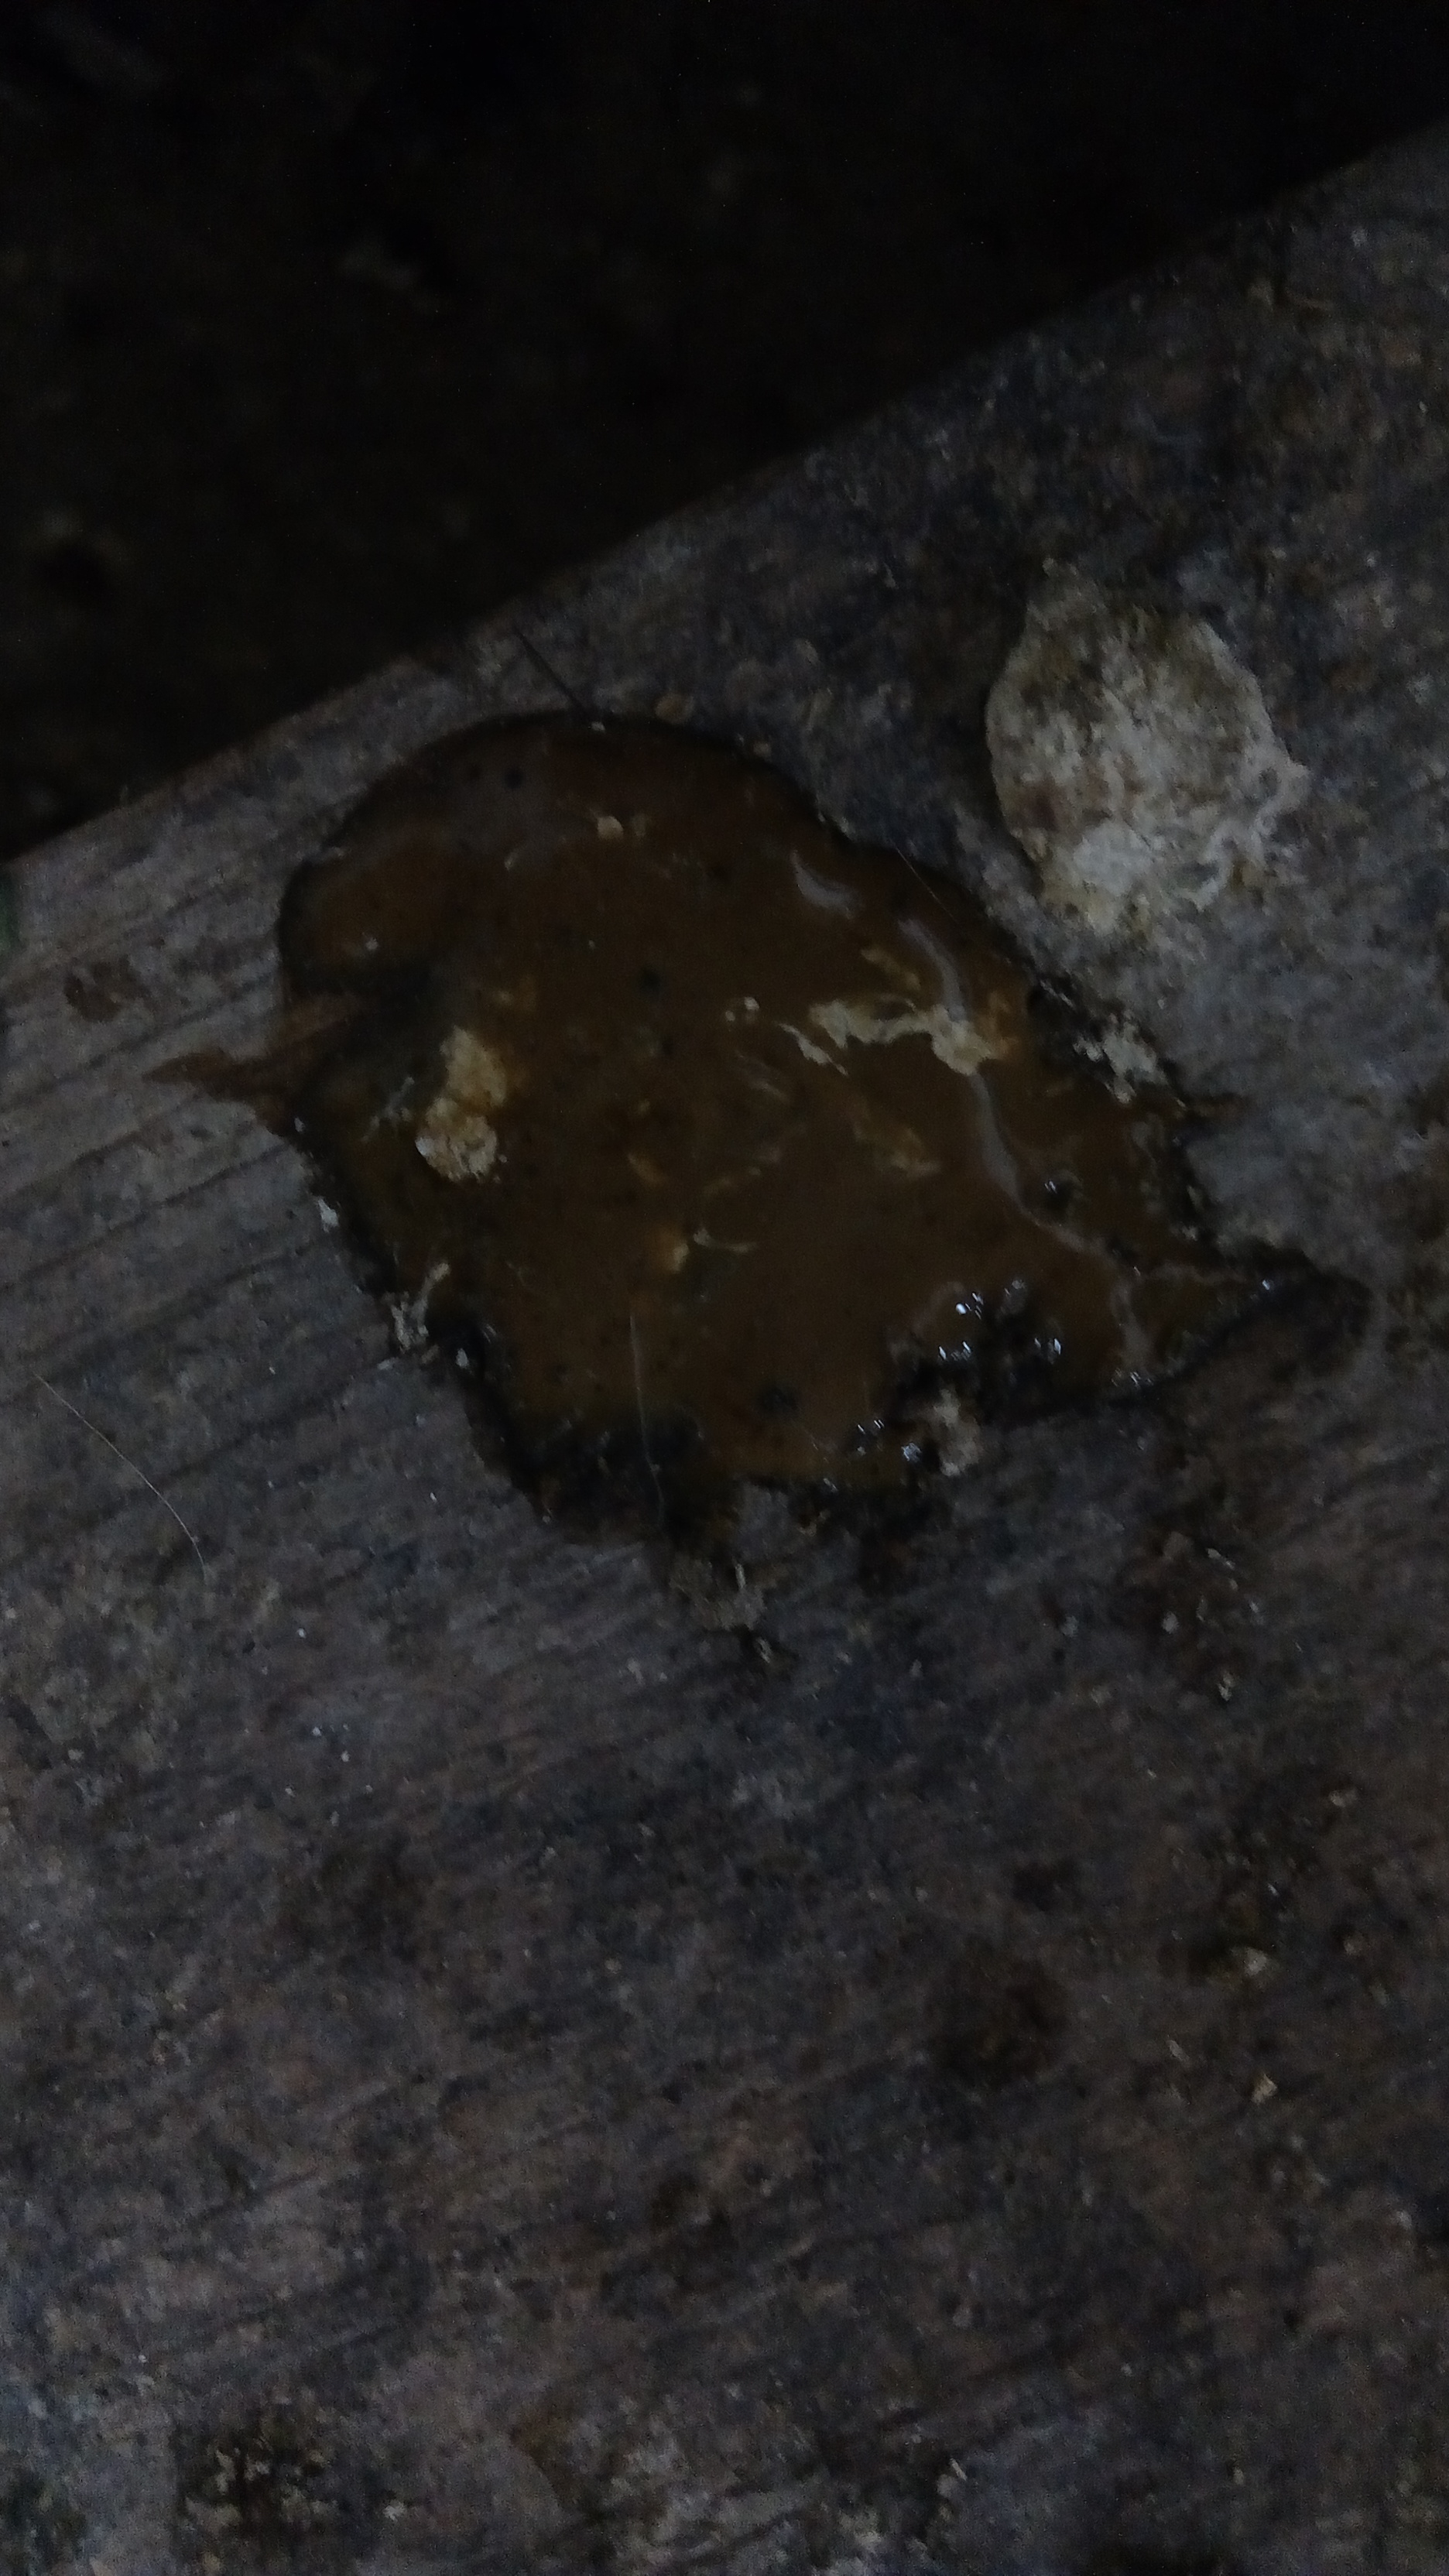
PCR-confirmed diagnosis: Coccidiosis